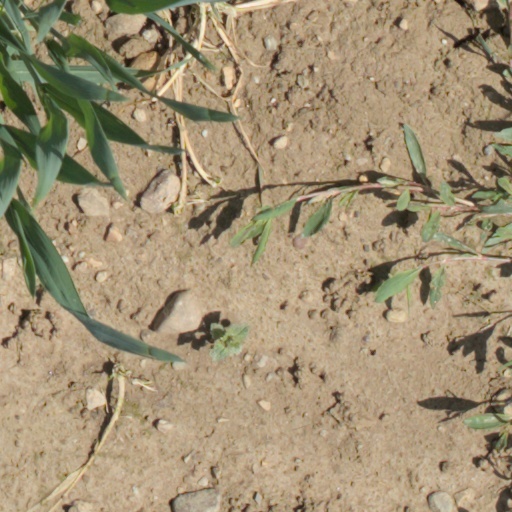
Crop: wheat